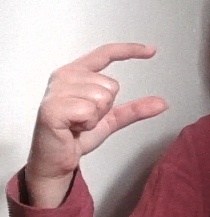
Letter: dal